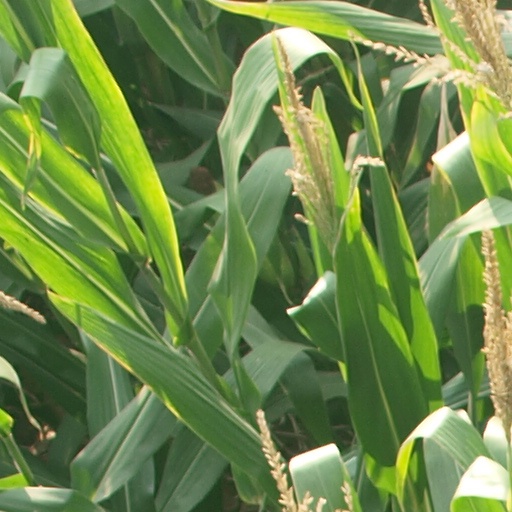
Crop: maize; corn